2014 Belgian Grand Prix

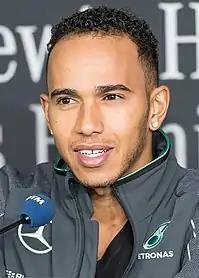
Lewis Hamilton was put out of contention from contact with his teammate Rosberg on lap two. He subsequently implored his team Mercedes to retire him and was allowed to on the 39th lap.

Saturday afternoon's qualifying session was divided into three parts. The first part ran for 18 minutes, eliminating cars that finished the session 17th or below. The 107% rule was in effect, requiring drivers to reach a time within 107 per cent of the quickest lap to qualify. The second part lasted 15 minutes, eliminating cars that finished 11th to 16th. The final 12-minute session determined pole position to tenth. Cars who progressed to the final session were not allowed to change tyres for the race's start, using the tyres with which they set their quickest lap times in the second session. Heavy rain returned 40 minutes before qualifying commenced and accompanied a hailstorm, making the circuit slippery. Although it later stopped, uncertainty over the weather caused teams to use wet-weather tyres. Rain returned at the conclusion of the first session and it remained for most of the following session before turning sunny for the final session.